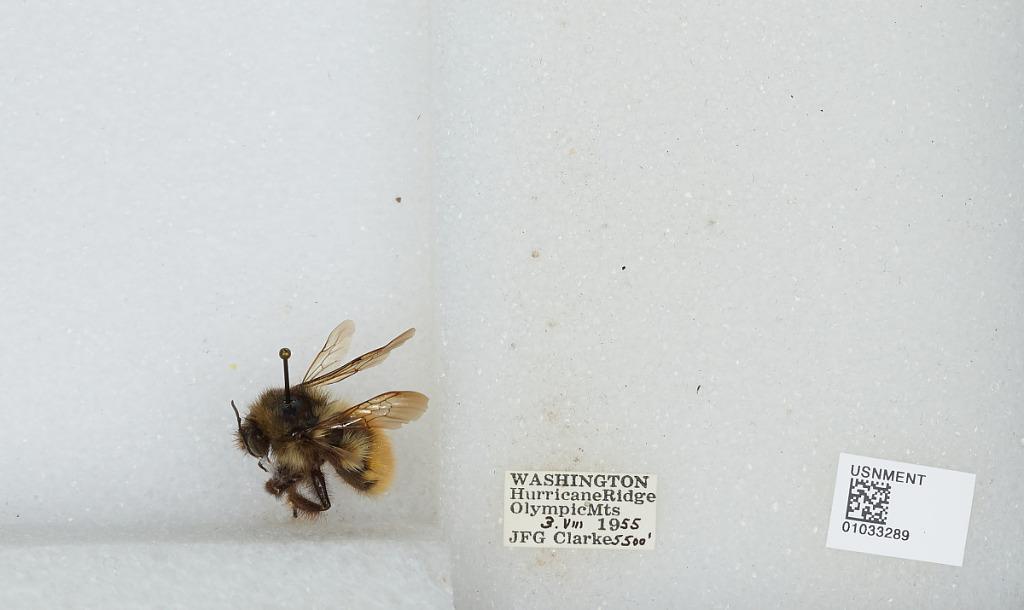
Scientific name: Bombus (Pyrobombus) sylvicola Kirby
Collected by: J. Clarke
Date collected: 1955-8-3
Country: United States
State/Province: Washington
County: Clallam
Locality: Hurricane Ridge, Olympic Mountains
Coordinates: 47.9692, -123.498